Dahlen Castle

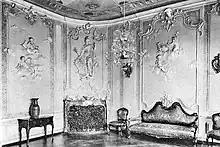
Weißersaal (White Hall) were painted by Adam Friedrich Oeser

The aforementioned son Günther Graf von Bünau (1726–1804) inherited Dahlen on his father's death and was succeeded in turn by his son Günther Graf von Bünau (1768–1841) and then by his son Heinrich Graf von Bünau (1810 in Dahlen – 1842 in Venice). As Heinrich von Bünau left no issue, Dahlen passed to his widow Johanna Louise Augusta Gräfin von Einsiedel (1805–1871), the widow of Friedrich Freiherr von Friesen who died in 1871. After Heinrich von Bünau's death, Johanna married her third husband, Karl Heinrich August Sahrer von Sahr (1821–1874). The couple also left no issue. Dahlen was inherited by his younger brother Johann Georg Sahrer von Sahr (1823–1858). His son Dietrich August Leo Sahrer von Sahr (1852–1925) was succeeded by his son Siegfried Sahrer von Sahr (1891–1953) who, having no children of his own, in 1938 adopted his nephew Hans-Heinrich von Schönberg, son of his sister Sibylla and her husband Caspar von Schönberg, who henceforth bore the surname Sahrer von Sahr-Schönberg.